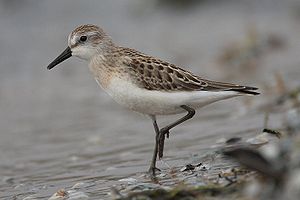
Tyknæbbet dværgryle
Tyknæbbet dværgryle er en vadefugl, der yngler i det nordlige Nordamerika og overvintrer i Syd- og Mellemamerika. Den er set nogle få gange i Danmark.